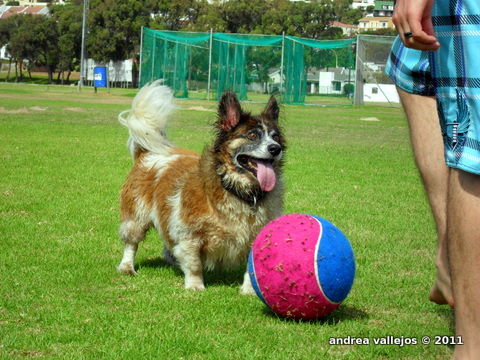
một con chó chơi với một quả bóng trên cánh đồng bên cạnh một người đàn ông